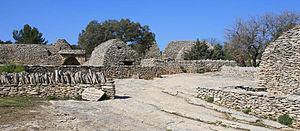
Sous le nom récent de « Village des bories » existe, à 1,5 km à l'ouest de Gordes, un ancien groupement d'une vingtaine de cabanes en pierre sèche à vocation agricole et à usage principalement saisonnier, constitué depuis trois décennies en musée de plein air.
Gordes est une commune française située dans le département de Vaucluse en région Provence-Alpes-Côte d'Azur.
Le terme borie a deux acceptions, l'une ancienne ou première, de « domaine agricole », d'« exploitation rurale », de « ferme » ou de « métairie », encore présente dans une bonne partie du Sud-Ouest ; l'autre, plus récente, de « cabane en pierre sèche », apparue dans le Sud-Est.
Le Vaucluse est un département français situé dans la région Provence-Alpes-Côte d'Azur. L'Insee et la Poste lui attribuent le code 84. L'altitude maximum s'élève à 1 912 mètres sur le mont Ventoux. Ses habitants sont appelés les Vauclusiens.